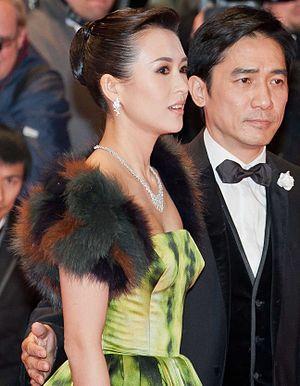
Zhang Ziyi, née le 9 février 1979 à Pékin, est une actrice et mannequin chinoise.